Ingolstadt–Neuoffingen railway

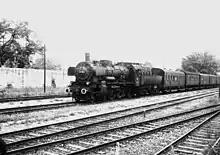
A passenger train in Rohrenfeld station

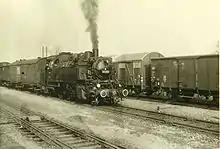
Passenger and freight trains cross in Rohrenfeld

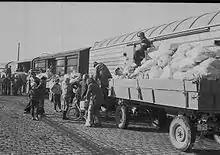
Potato loading

The line between Ingolstadt Hauptbahnhof and Weichering station was completely rerouted from 1990 to 1995. The line previously ran north out of the station and ran in a loop across the city, but the line now runs south from Ingolstadt. The line initially runs with one track on each side of the Ingolstadt–Munich railway. The Ingolstadt–Neuoffingen services run regularly on the eastern track in both directions. The western track is mainly used by trains on the Ingolstadt–Augsburg railway, which runs together with the Ingolstadt–Neuoffingen railway to Seehof operations station. Seehof station has two tracks and various transfer options between the two lines. After leaving Seehof, the Ingolstadt–Augsburg railway branches off and the line now continues as a single track to Weichering station, where it returns to the original route from the entry signal. The old line has been completely dismantled up to that point. On 29 May 1995, a regional train running from Ingolstadt via Weichering to Donauwörth was the first train to use the new route.